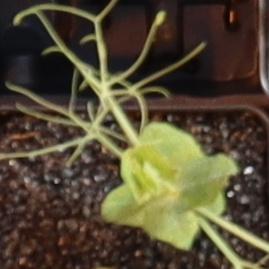
Label: Field Pea